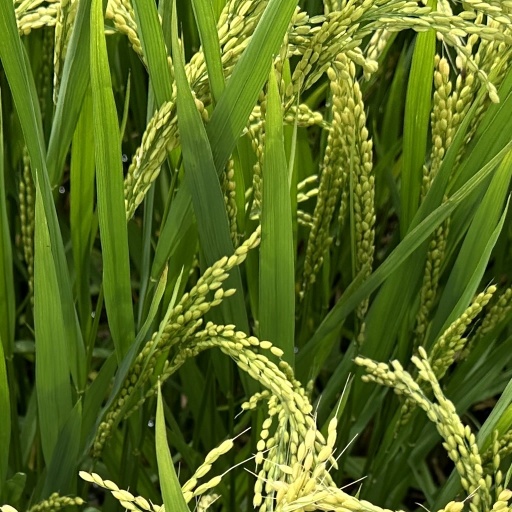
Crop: rice